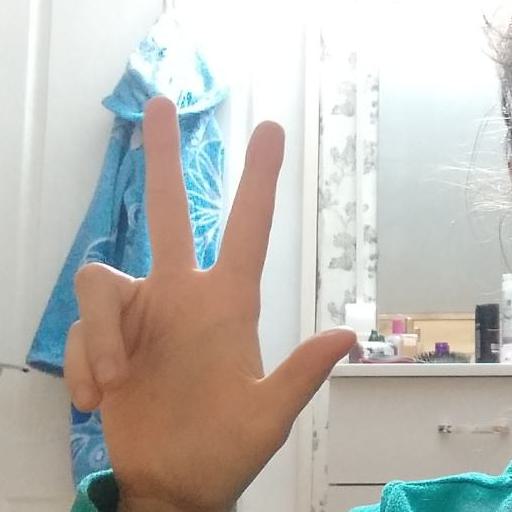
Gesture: three2